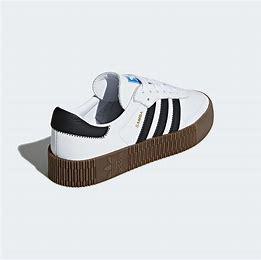
Brand: Adidas
Model: Sambarose